Jatiya Kabi Kazi Nazrul Islam University

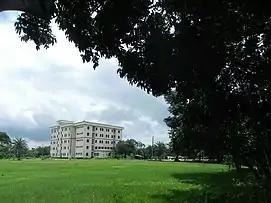

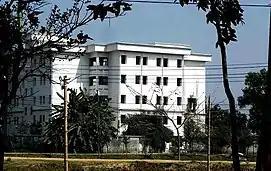

Various types of cultural events are held on campus. The birthday of Nazrul is the biggest cultural program of JKKNIU. Every year a two-day long cultural festival is arranged under the name Kuyasha Utshab. There were many segments like photography exhibition, painting exhibition, bookstall, indigenous traditional product stall, film show, recitation, literary debate and musical nights with famous and student band of the university that made a unique impression.